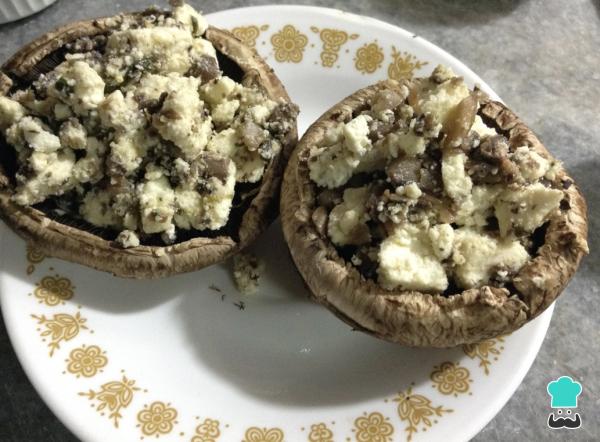
Coloca el relleno con la ayuda de una cucharita en los hongos portobello.